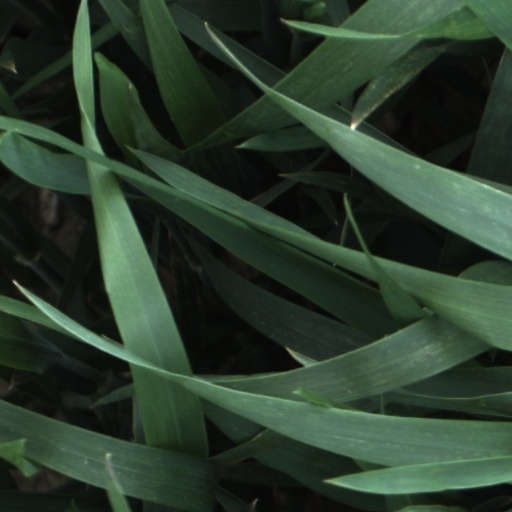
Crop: wheat